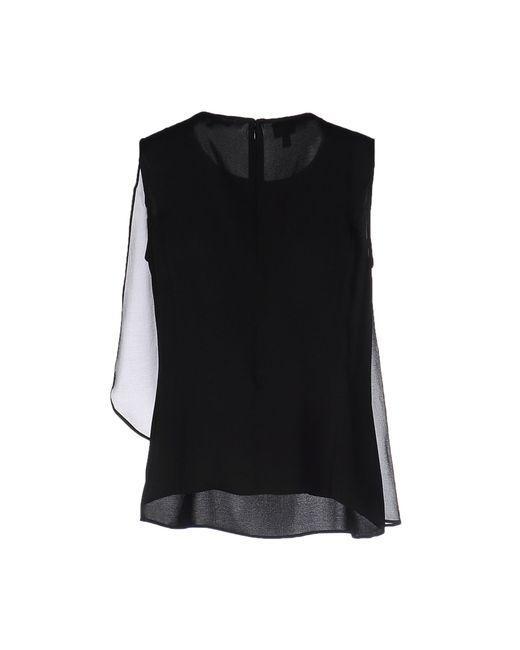
schwarzes formelles Top mit einer Schulter und Rundhalsausschnitt